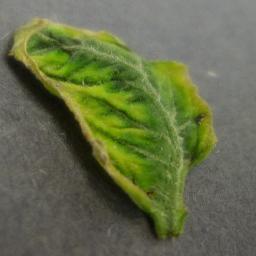
Label: Tomato___Tomato_Yellow_Leaf_Curl_Virus